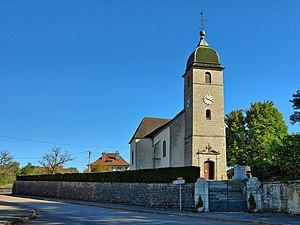
L'église
Angirey est une commune française, située dans le département de la Haute-Saône en région Bourgogne-Franche-Comté.